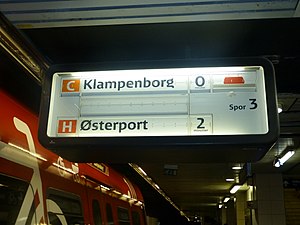
Flapskilt
Togviserskilt med flapskilte på Nørreport Station. De var tidligere udbredte på den københavnske S-bane men forsvandt i 2014.
Flapskilte, også kaldet klapskilte, er et elektromekanisk system med roterende skilte med forskellige informationer, der kan skiftes imellem. Det kan være skilte med enkelte bogstaver, tal eller tegn, og hvor en række sammen kan bruges til at frembringe tekster, eller det kan også være aflange skilte med påtrykte ord eller tekster.